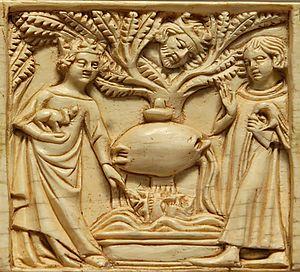
Tristan et Iseut à la fontaine, épiés par le roi Marc, détail d'un panneau de coffret. Ivoire, Paris, 1340-1350.
Le Temple des immortels est le vingt-huitième album et la trente-troisième histoire de la série Yoko Tsuno de Roger Leloup. Il est publié en album le 9 juin 2017. Cette histoire est la suite de La Servante de Lucifer. Elle est prépubliée par Spirou à partir du nᵒ 4114 du 15 février 2017.
Le lai est un poème à forme fixe apparu au XIIᵉ siècle et qui a désigné successivement des genres de poésie narrative assez différents.